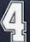
Number: 4